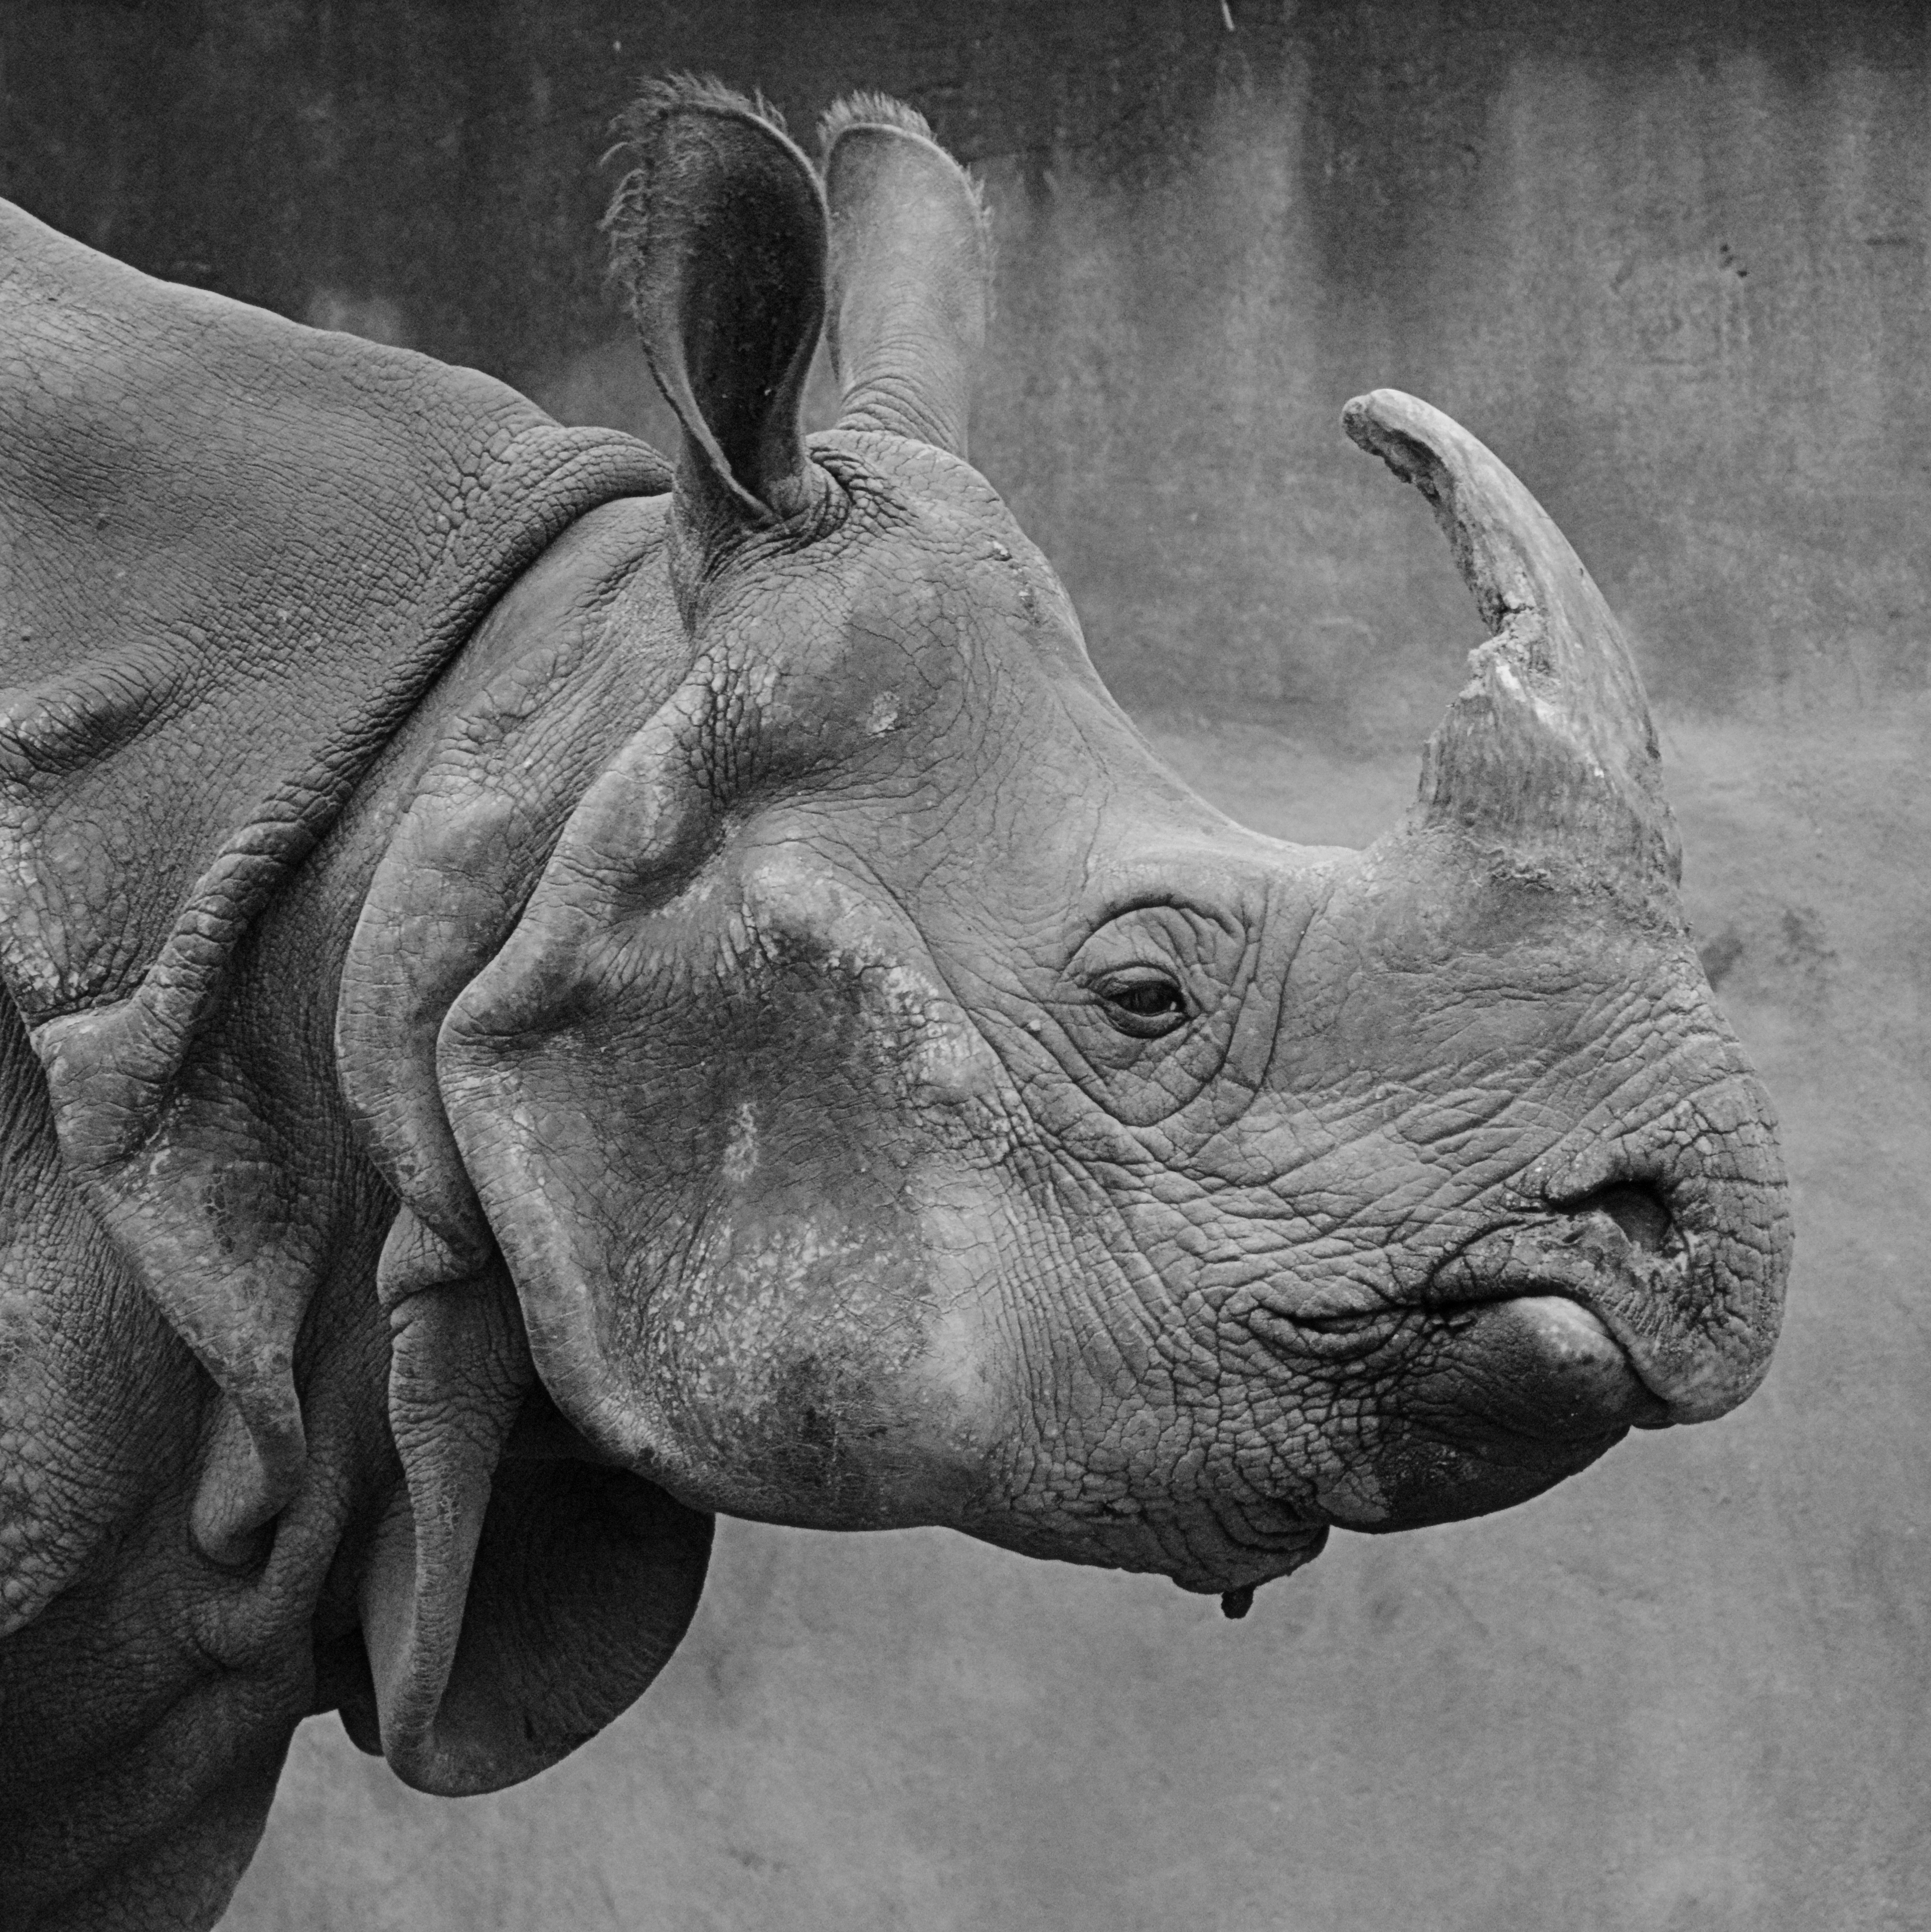
black and white, animal, statue, horn, mammal, monochrome, rhino, sculpture, art, rhinoceros, sketch, drawing, hippopotamus, indian elephant, monochrome photography